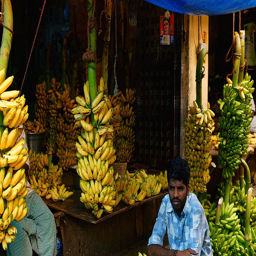
A man sitting in front of piles of ripe bananas.
A man sitting in a store with a plethora of banana's.
Bunches and hands of bananas in a fruit market.
A man stands guard at his banana stand
A man sits as he waits for customers at his store.